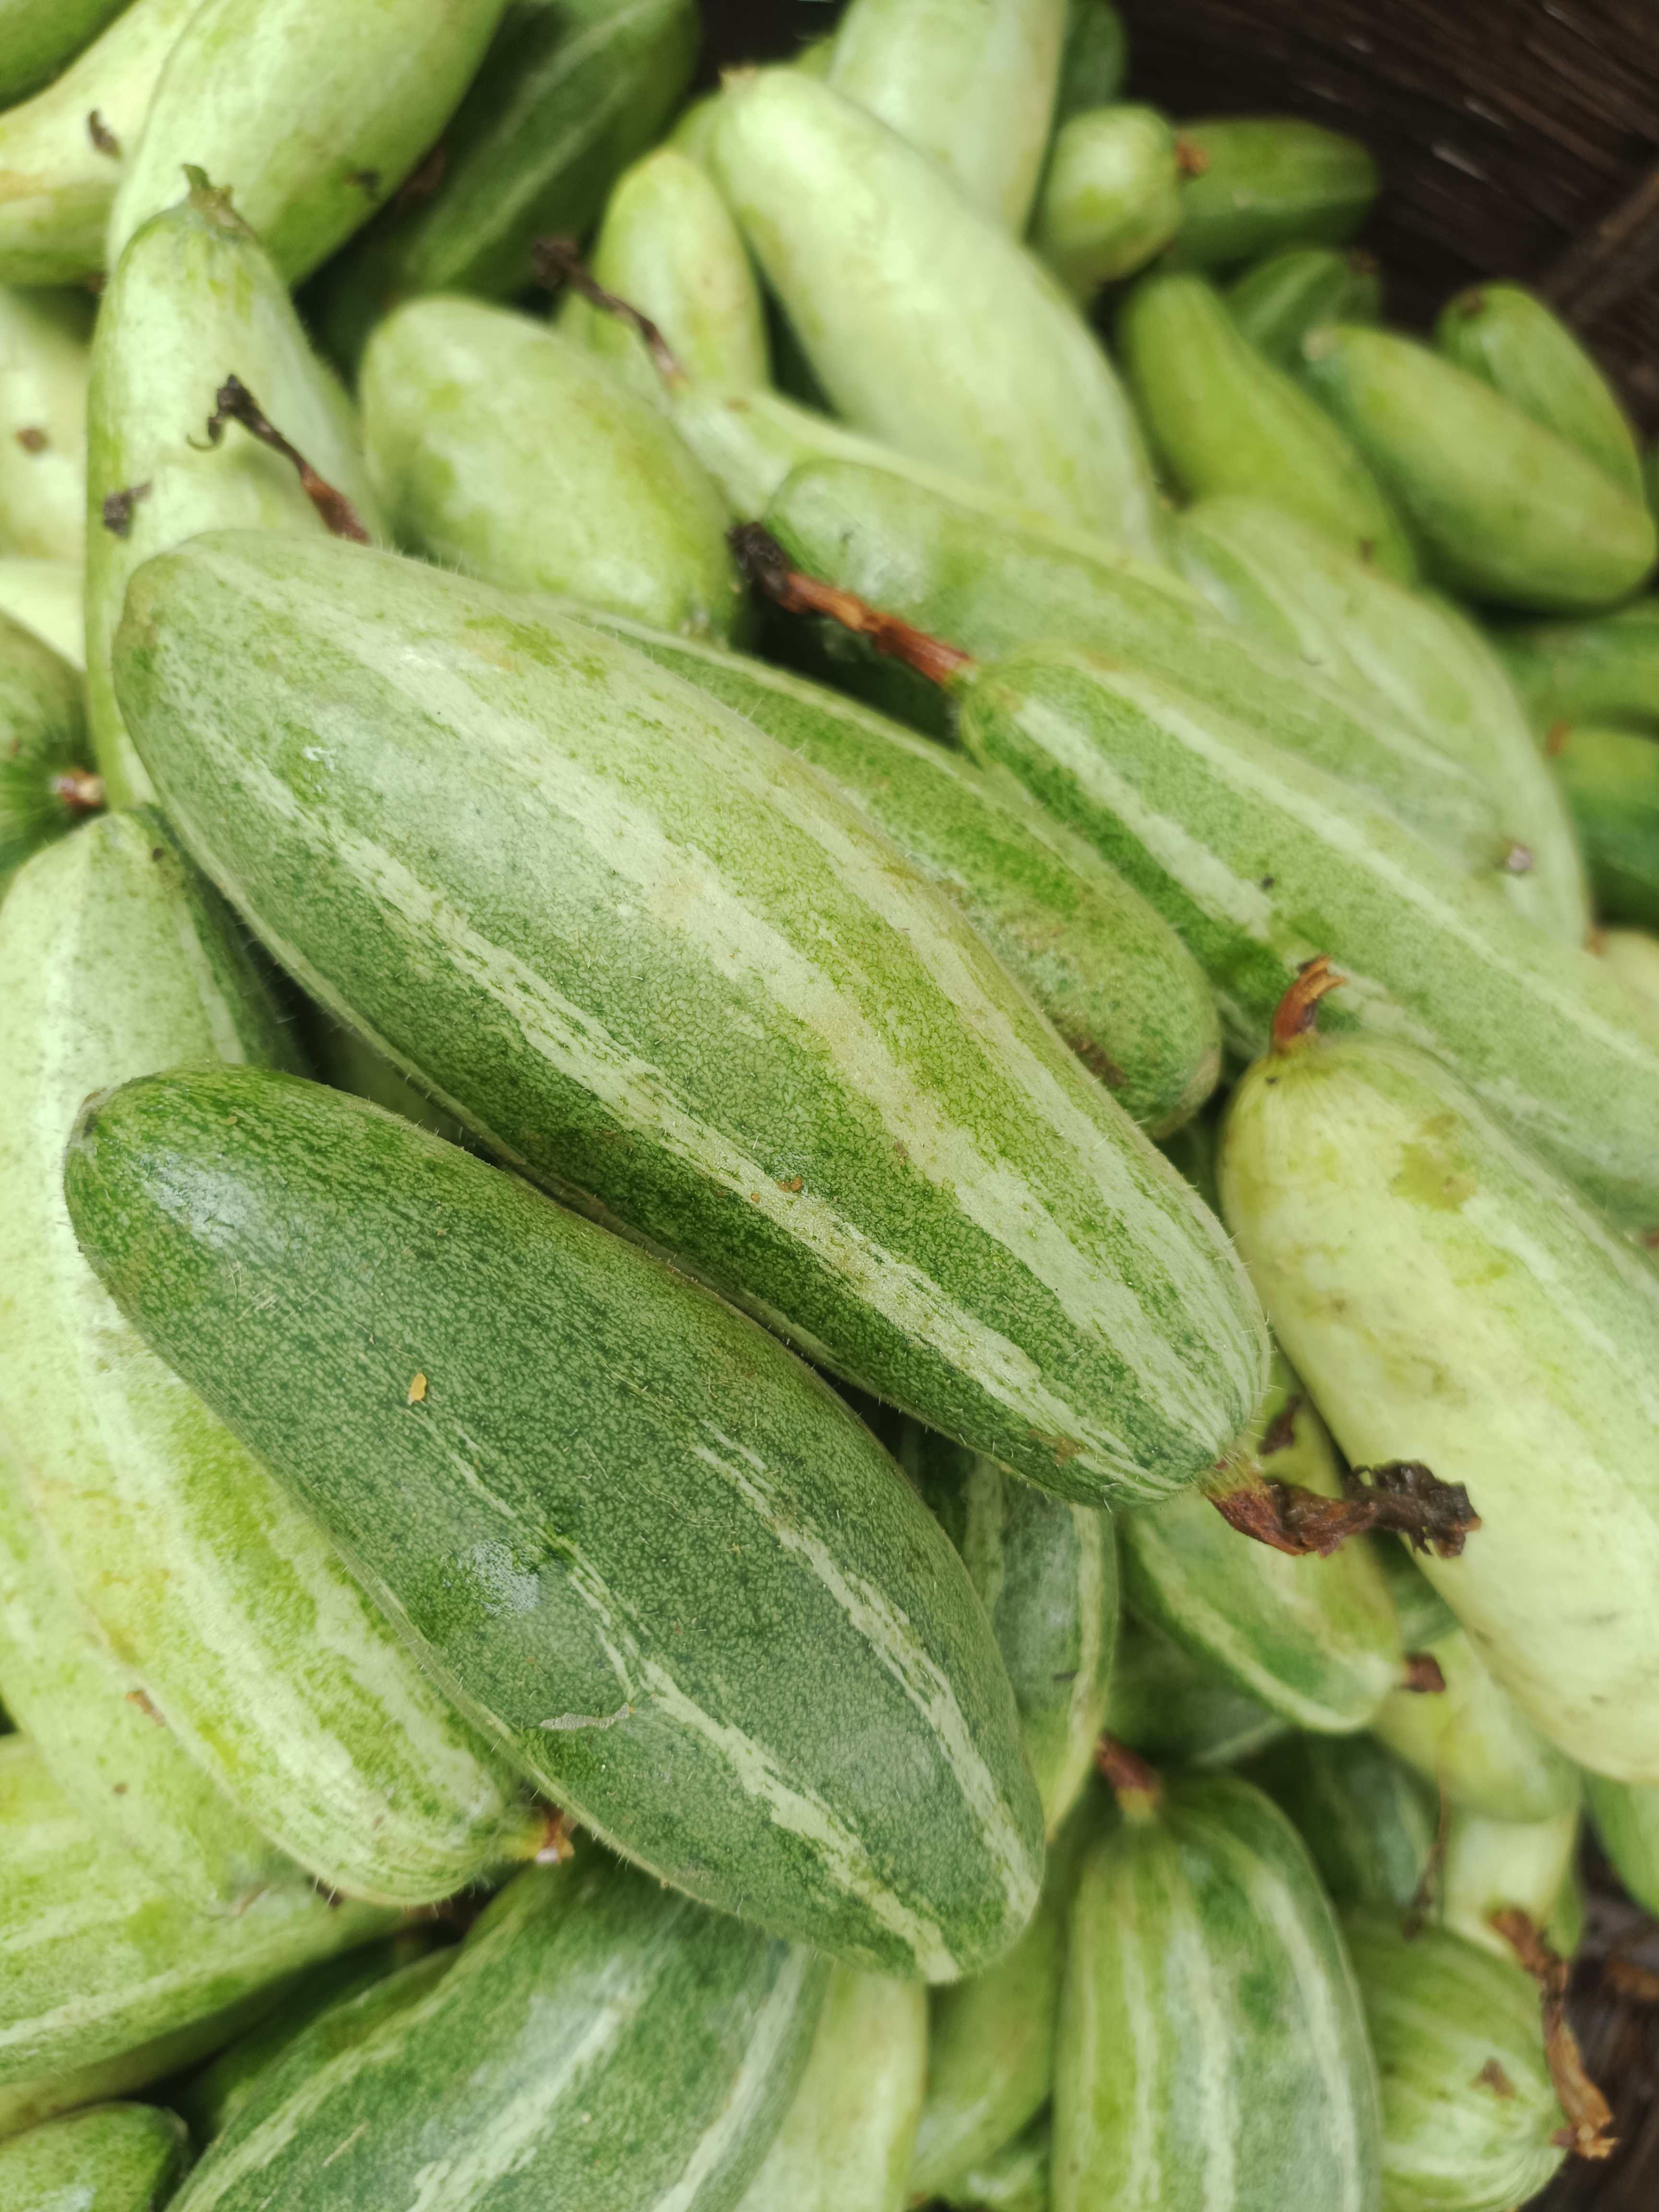
Label: Trichosanthes dioica